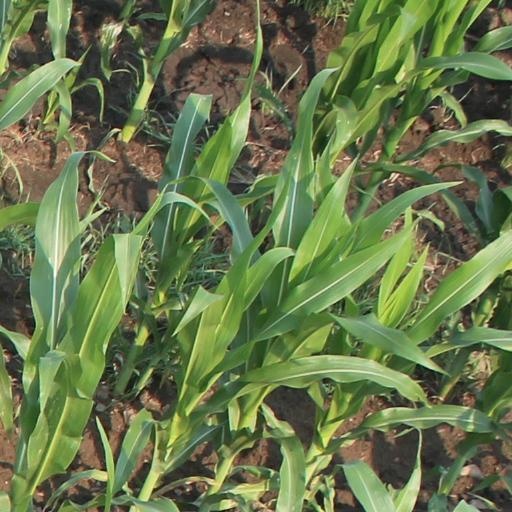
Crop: maize; corn